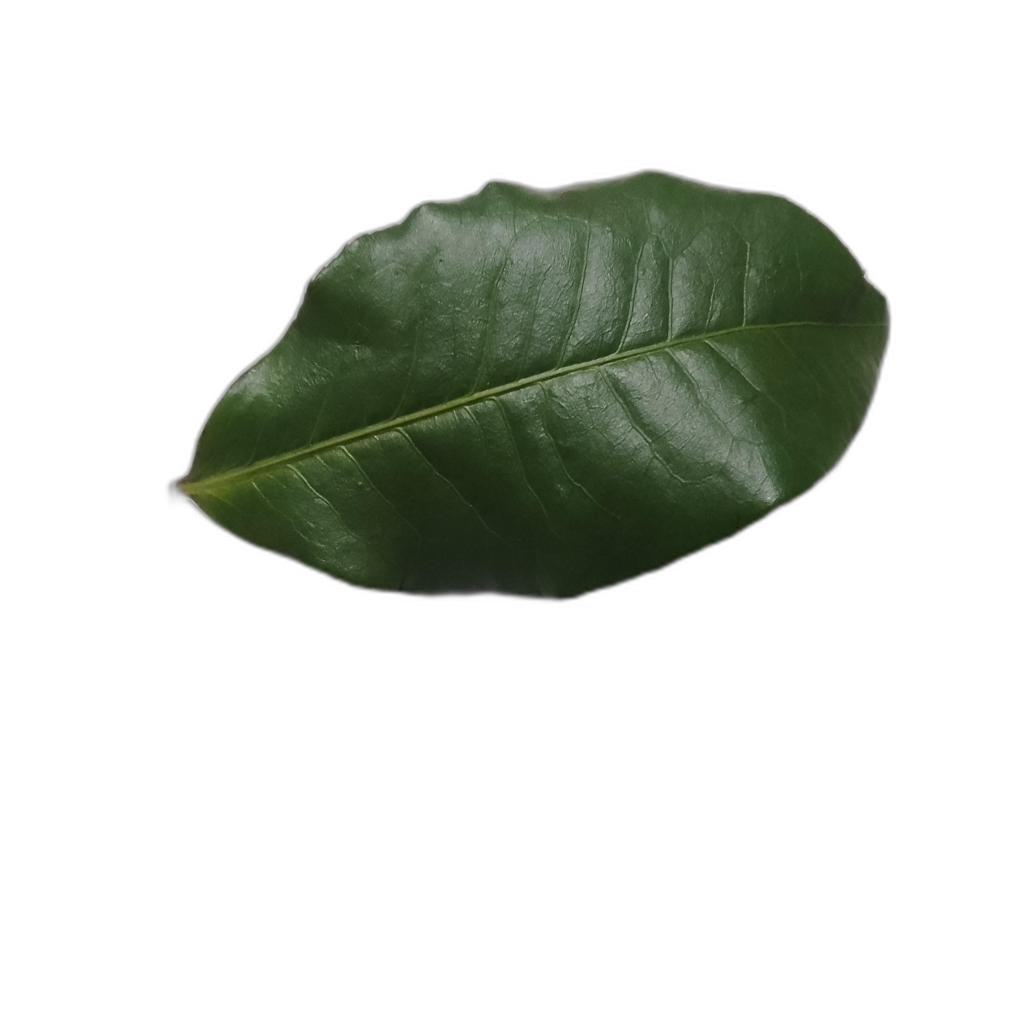
Label: Healthy